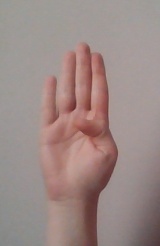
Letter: kaaf